The Moody Blues

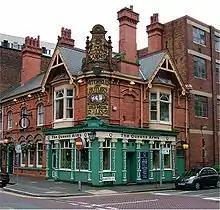
A Mitchells & Butlers brewery pub in Birmingham, pictured 2005—a possible sponsorship from the brewery never materialised.

Thomas and Pinder formed their new band in May 1964, recruiting Edge and Laine with the line-up completed by Warwick after Lodge turned down an offer to join; the other members intended to move to London as a professional band after a few local gigs, while he was still in college and determined to finish. The new band hoped to receive sponsorship from the local Mitchells & Butlers Brewery (who owned numerous live music clubs), even naming themselves the M&B5, though the sponsorship failed to materialise. The M&B5 played their first live show a few days after their formation, at the Carlton Ballroom (later to become rock music venue Mothers) on Erdington High Street, where they became the resident band.